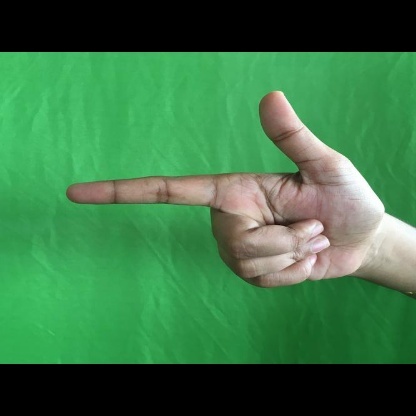
Mudra: Chandrakala